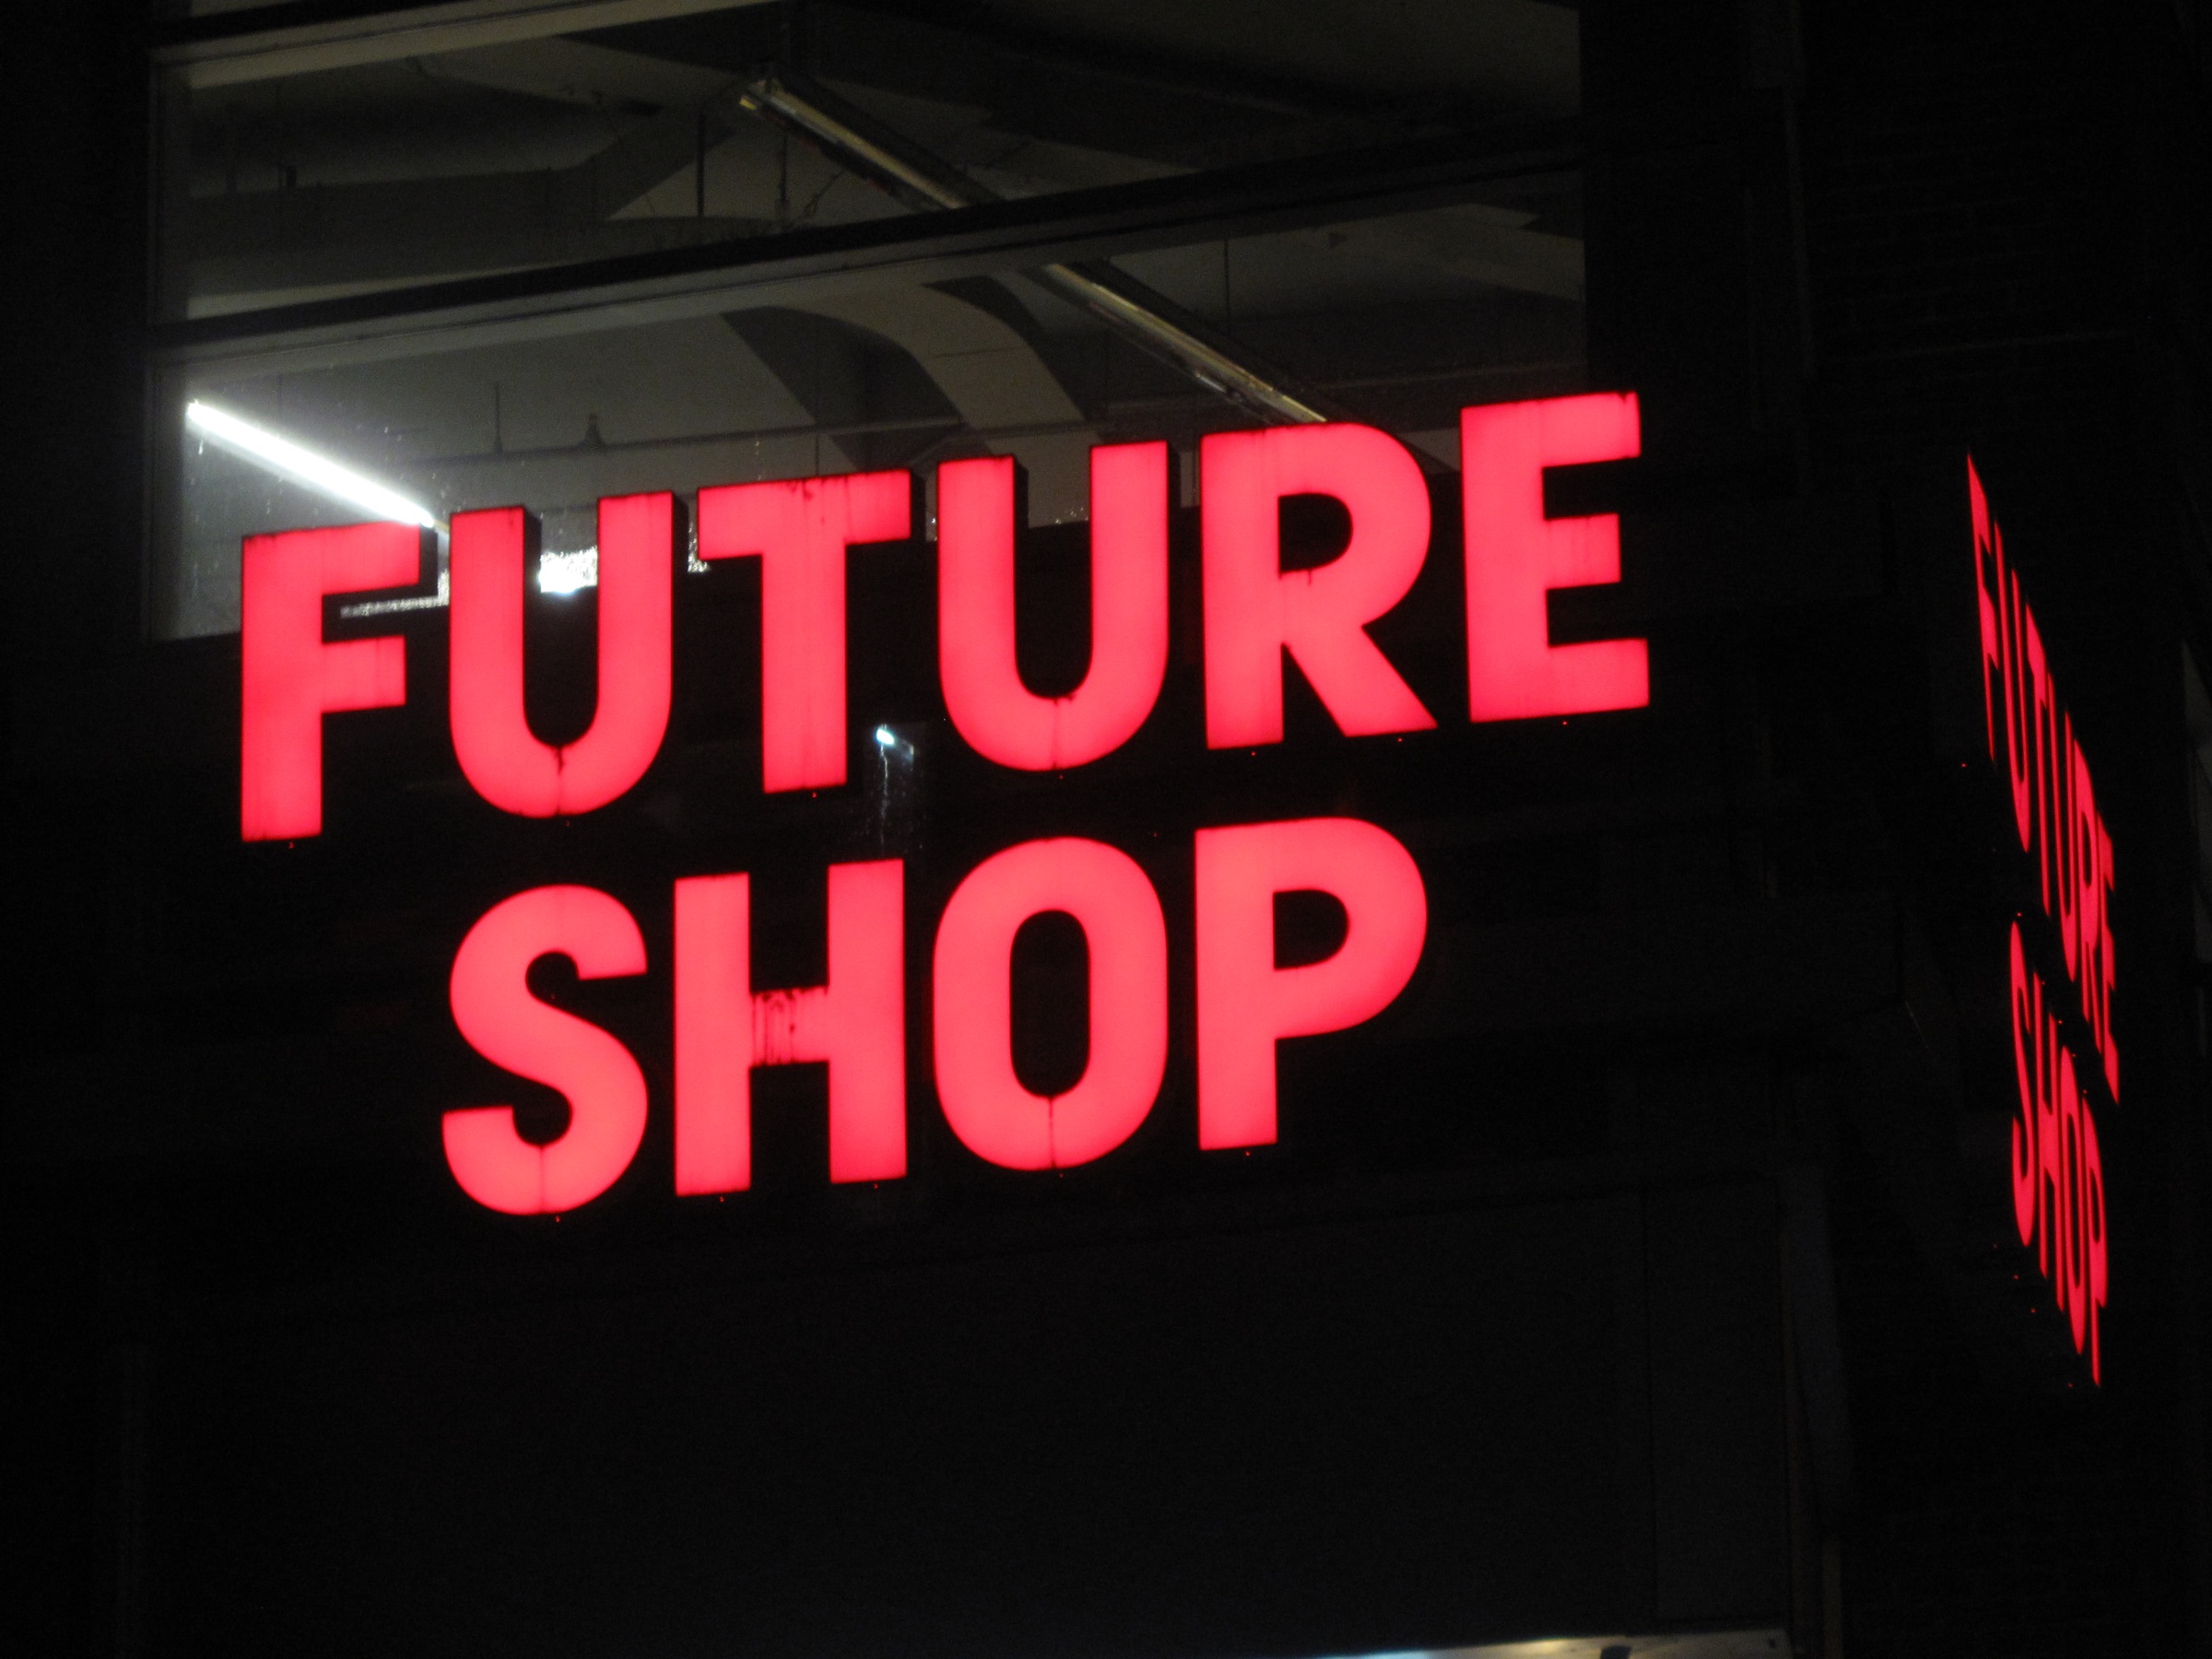
advertising, red, vancouver, signage, neon, neon sign, brand, font, poster